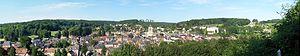
Ceci est un panorama de la ville de Saint-Saëns, pris du point de vue du Quesnay en été. Cette photo ultra panoramique a été reconstituée à l'aide de 12 photos 4/3.
Saint-Saëns est une commune française située dans le département de la Seine-Maritime en région Normandie.